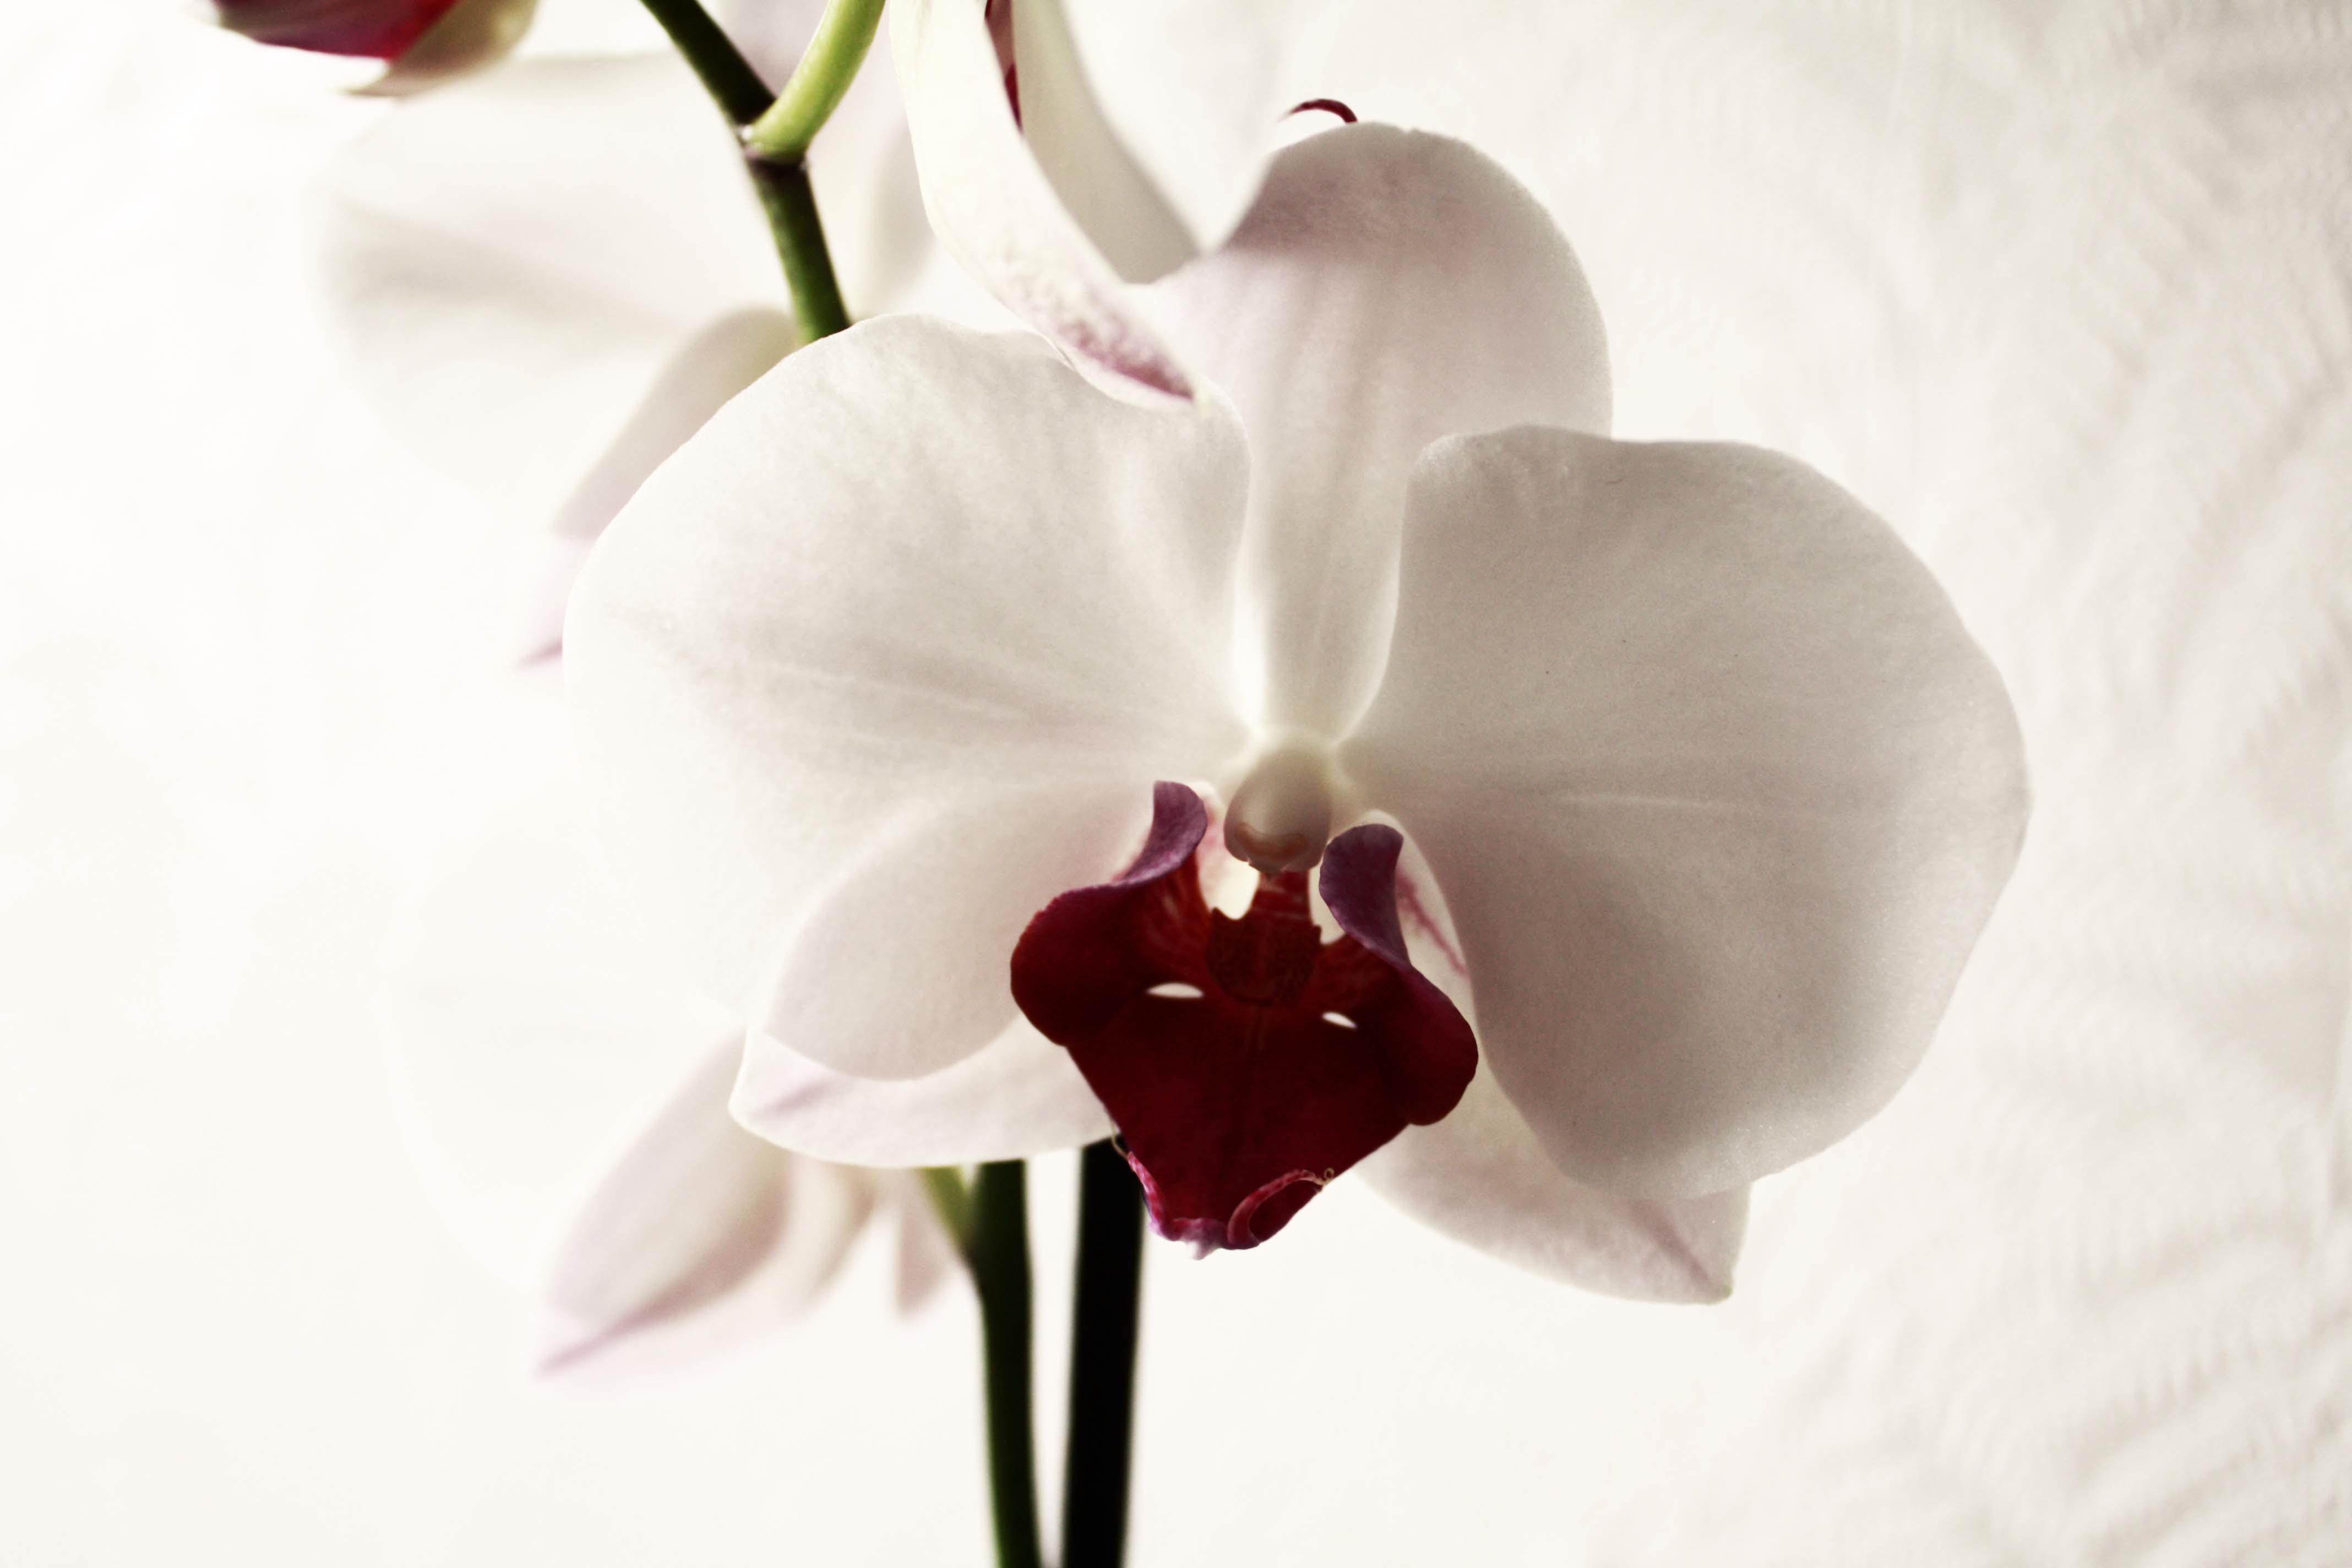
blossom, plant, white, flower, petal, flora, orchid, close up, human body, eye, organ, macro photography, flowering plant, land plant, moth orchid